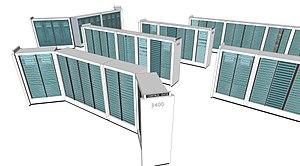
Rendu 3D de la famille CDC 3000 (CDC 3400, CDC 3200, CDC 3100, CDC 3600).